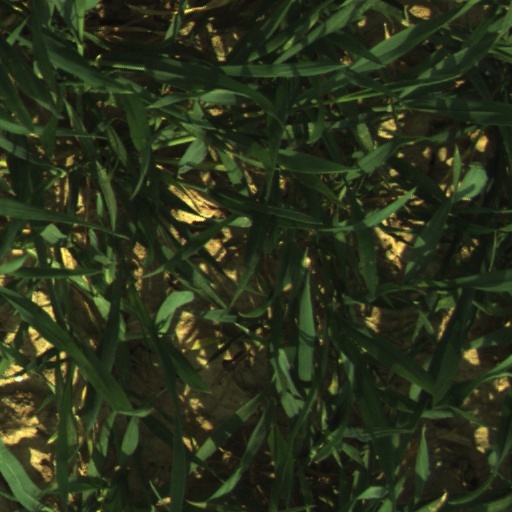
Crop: wheat